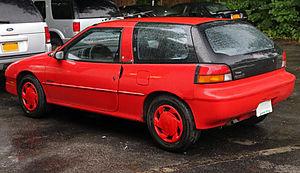
La Geo Storm est une automobile produite par Geo de 1990 à 1993. C'est une berline 3 portes qui est aussi déclinée en coupé.